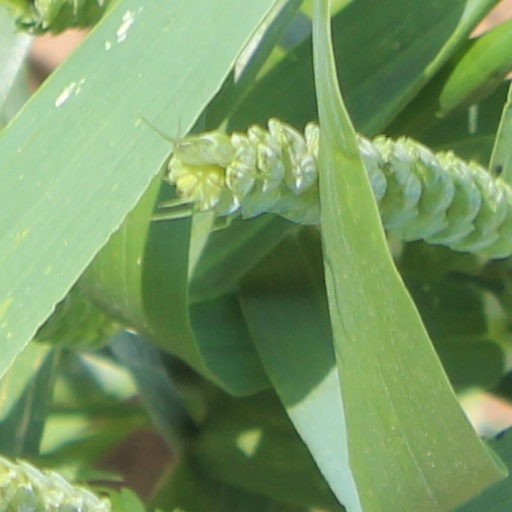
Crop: wheat